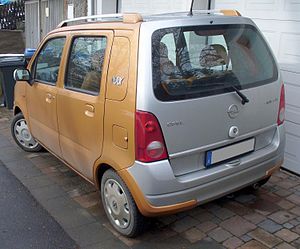
Opel Agila / Agila A (type 0HAF68, 2000−2007)
Opel Agila var en mikrobil og på daværende tidspunkt den mindste modelserie fra bilfabrikanten Opel. Agila var betydeligt kortere end Corsa fra samme fabrikant under iagttagelse af alle tre hovedmål men næsten lige så stor som denne, dog anderledes positioneret. Den anden generation af Agila var en omdøbt version af Suzuki Splash. I Storbritannien blev bilen markedsført identisk under navnet Vauxhall Agila.